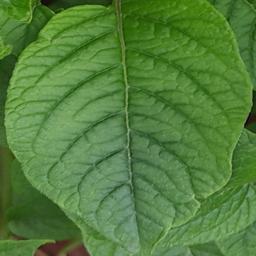
Etiqueta: Sana